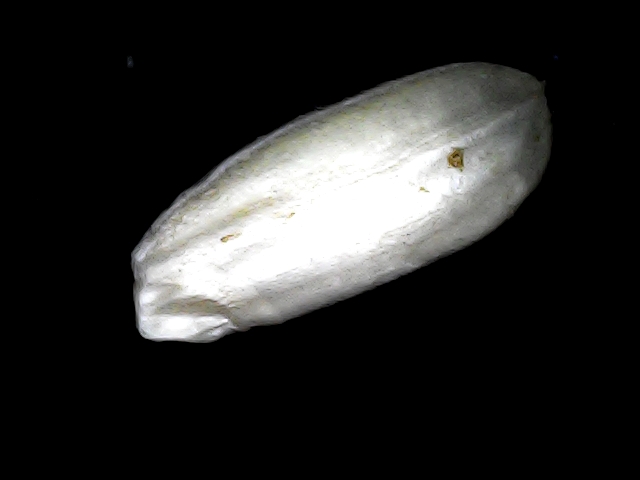
Rice variety: BD33